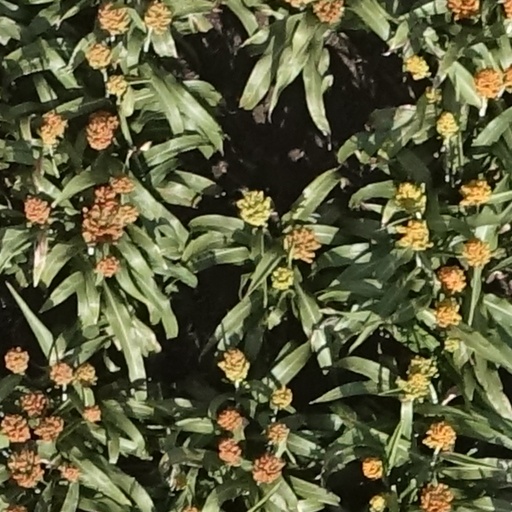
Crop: sorghum